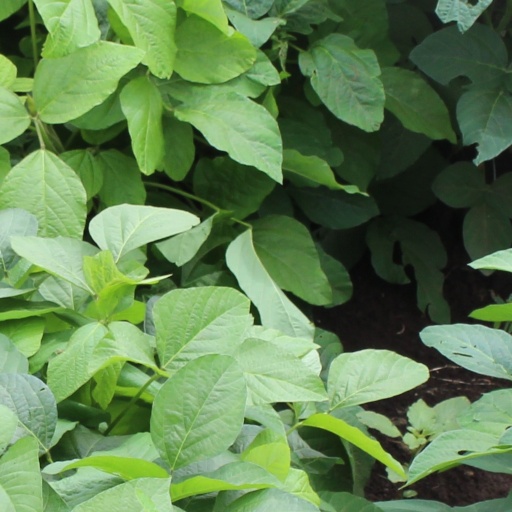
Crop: soybean